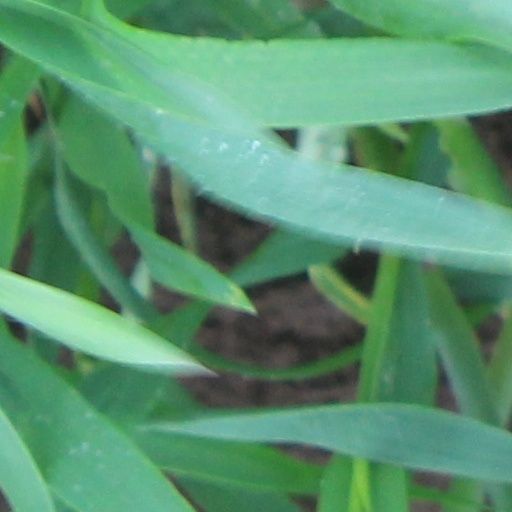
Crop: wheat